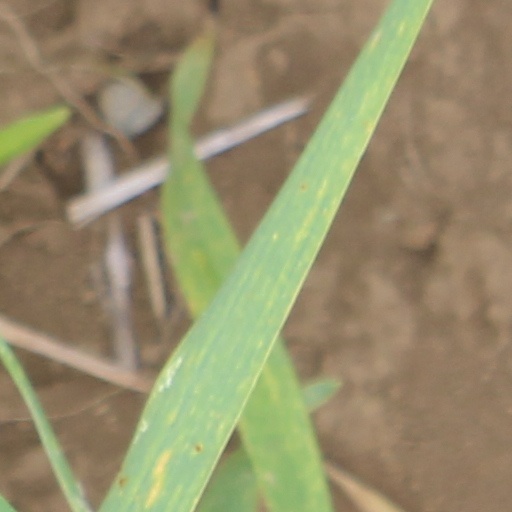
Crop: wheat